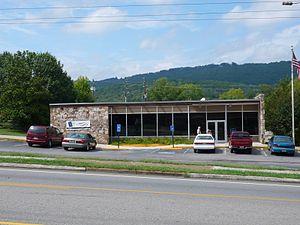
La ville de Trenton est le siège du comté de Dade, dans l’État de Géorgie, aux États-Unis. Sa population s’élevait à 2 301 habitants lors du recensement de 2010, estimée à 2 233 habitants en 2017.